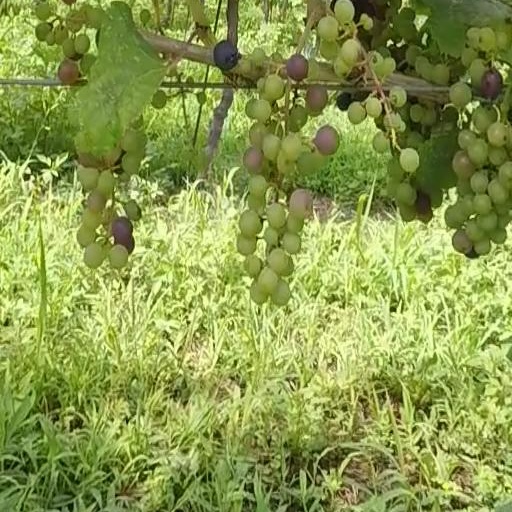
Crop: grape